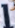
Number: 1